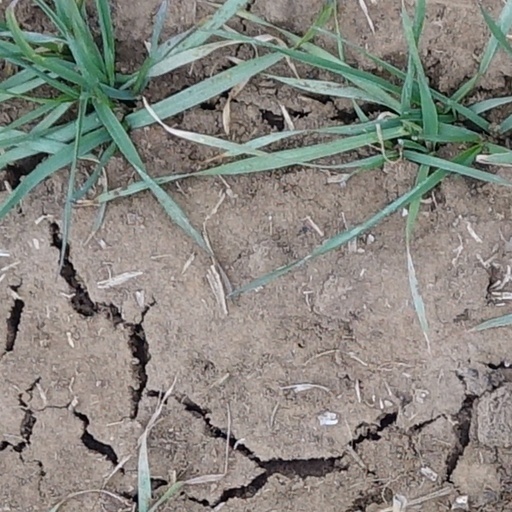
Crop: wheat